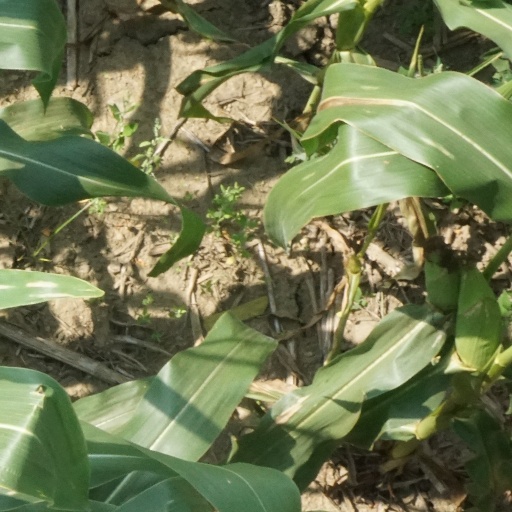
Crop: maize; corn